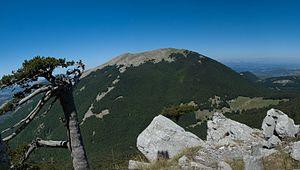
La serra del Prete est une montagne du massif du Pollino, dans la chaîne des Apennins, culminant à 2 181 m d'altitude entre la Basilicate et la Calabre.